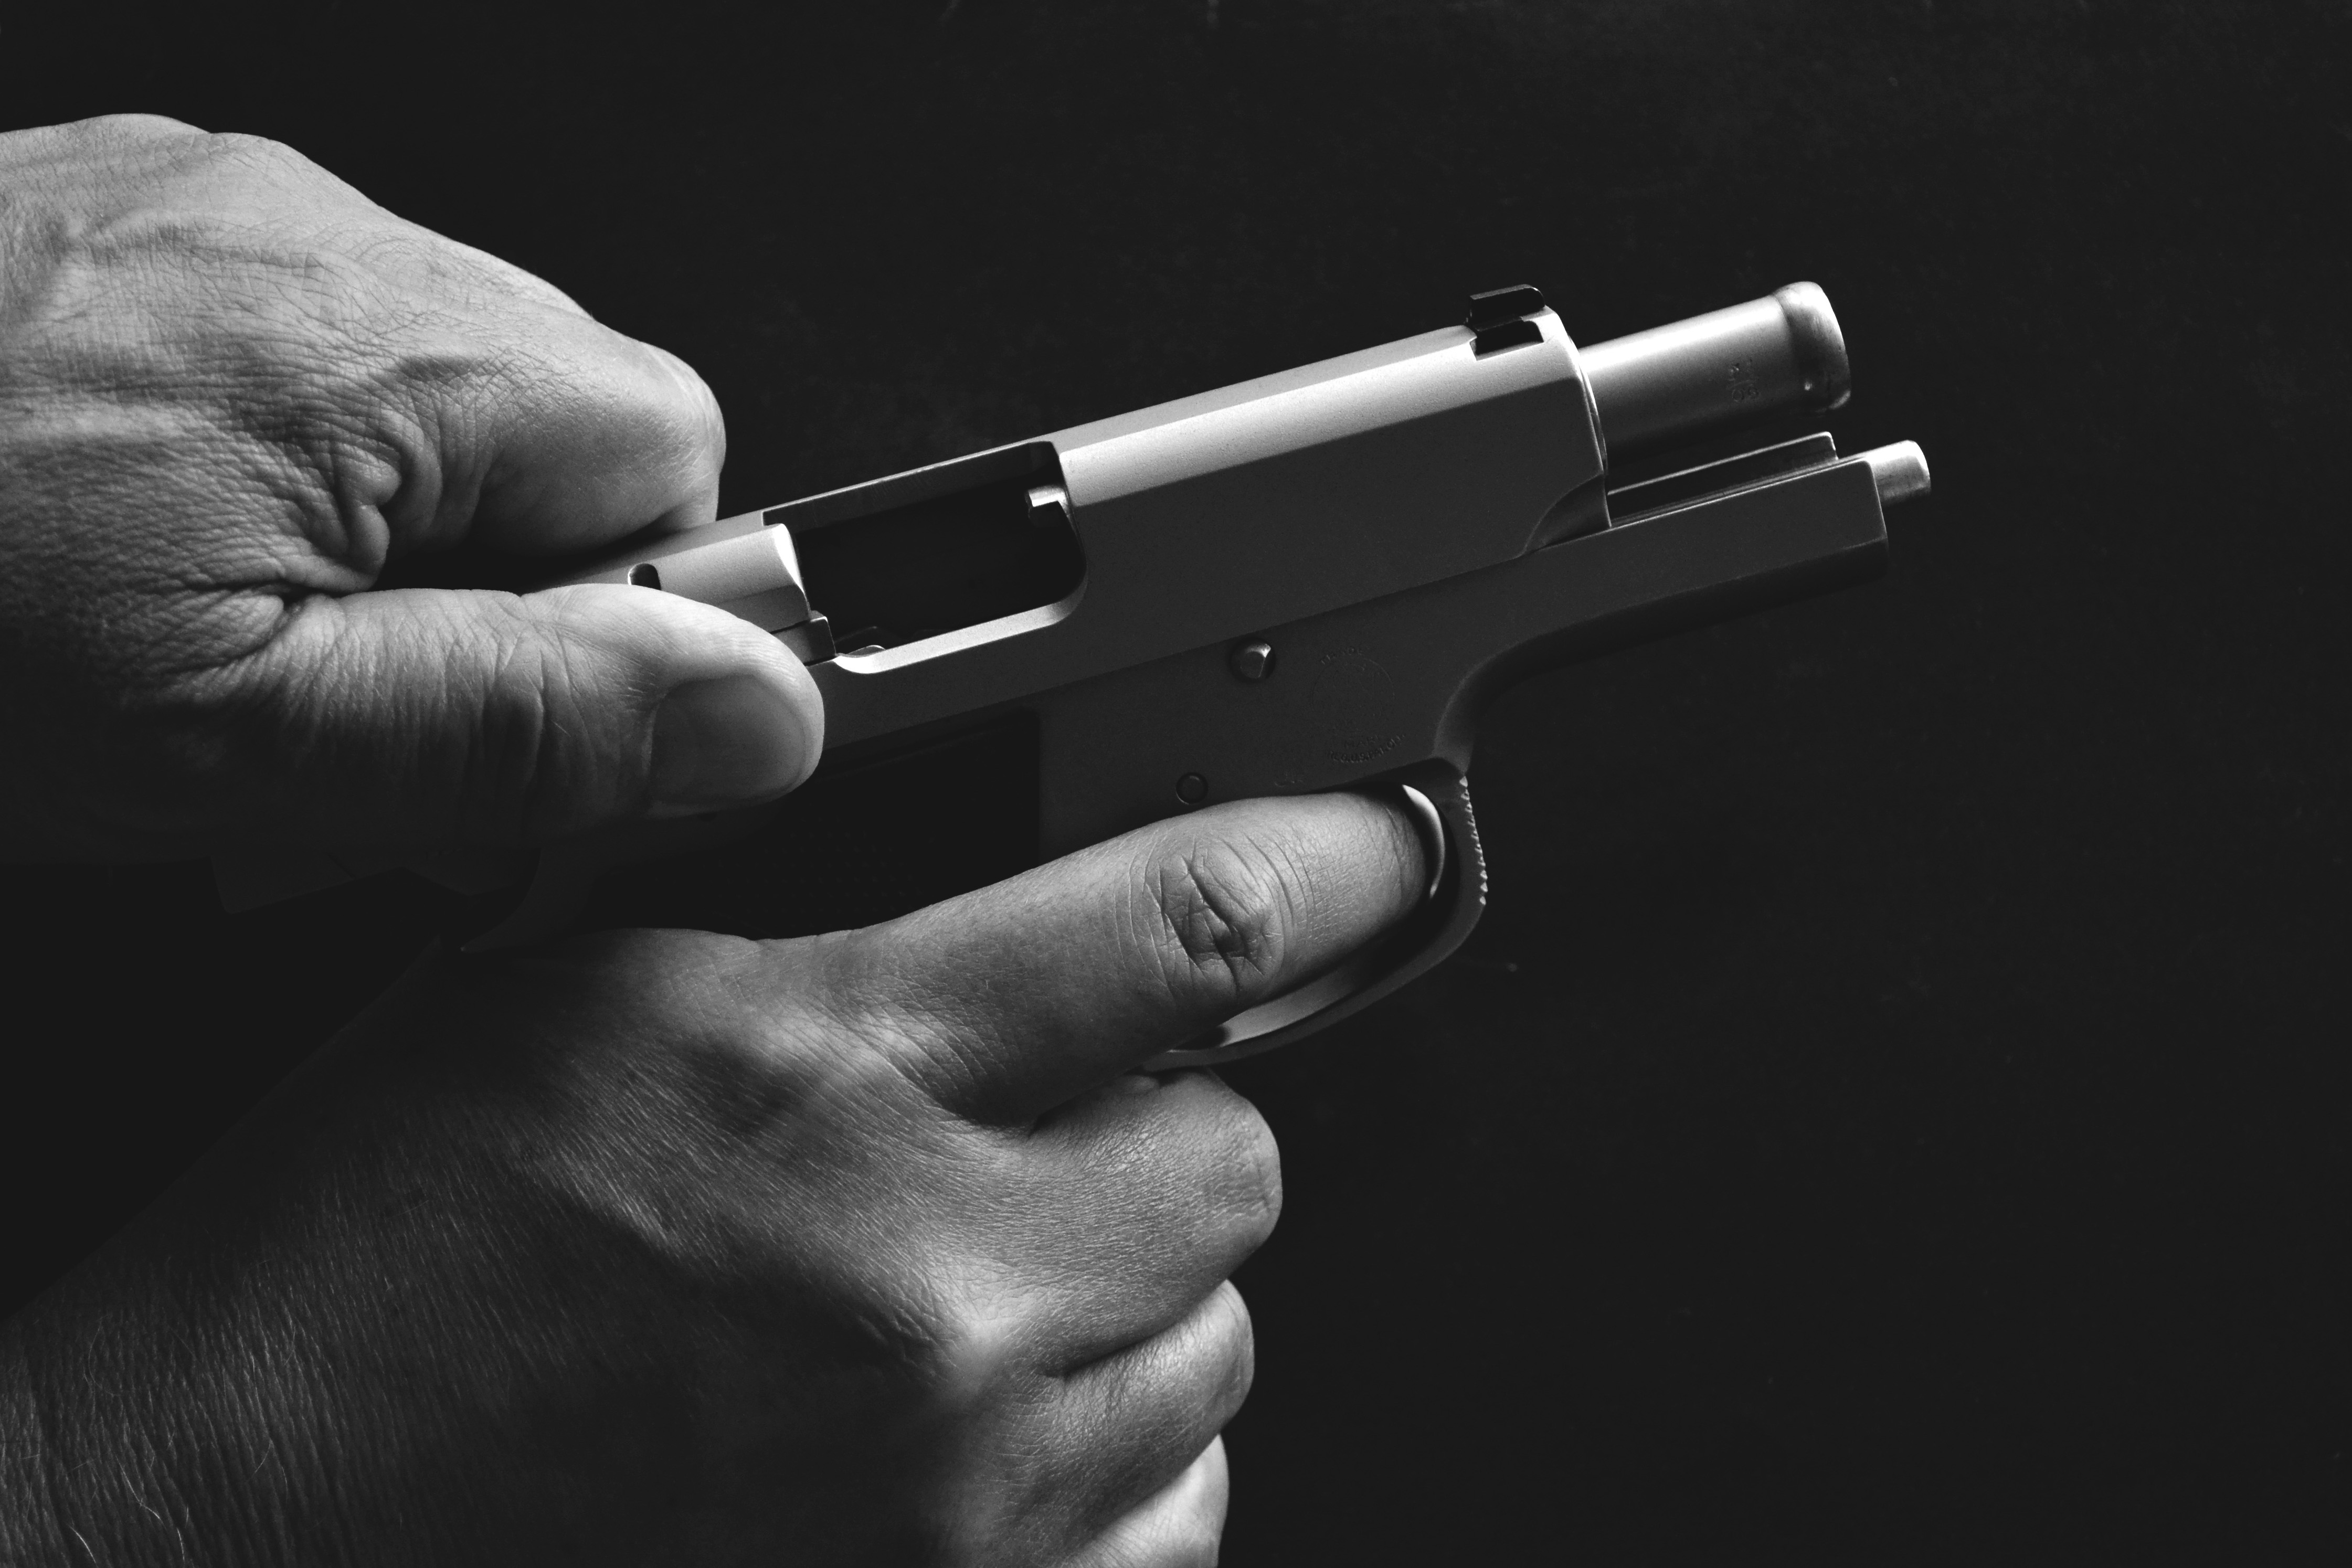
gun, firearm, trigger, revolver, hand, finger, Starting pistol, gun accessory, gun barrel